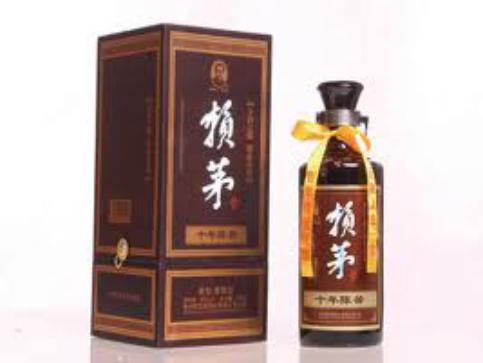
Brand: laimao
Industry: Food